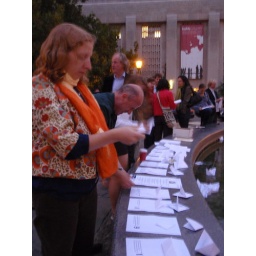
making paper boats. paper boat project in Showalter Fountain